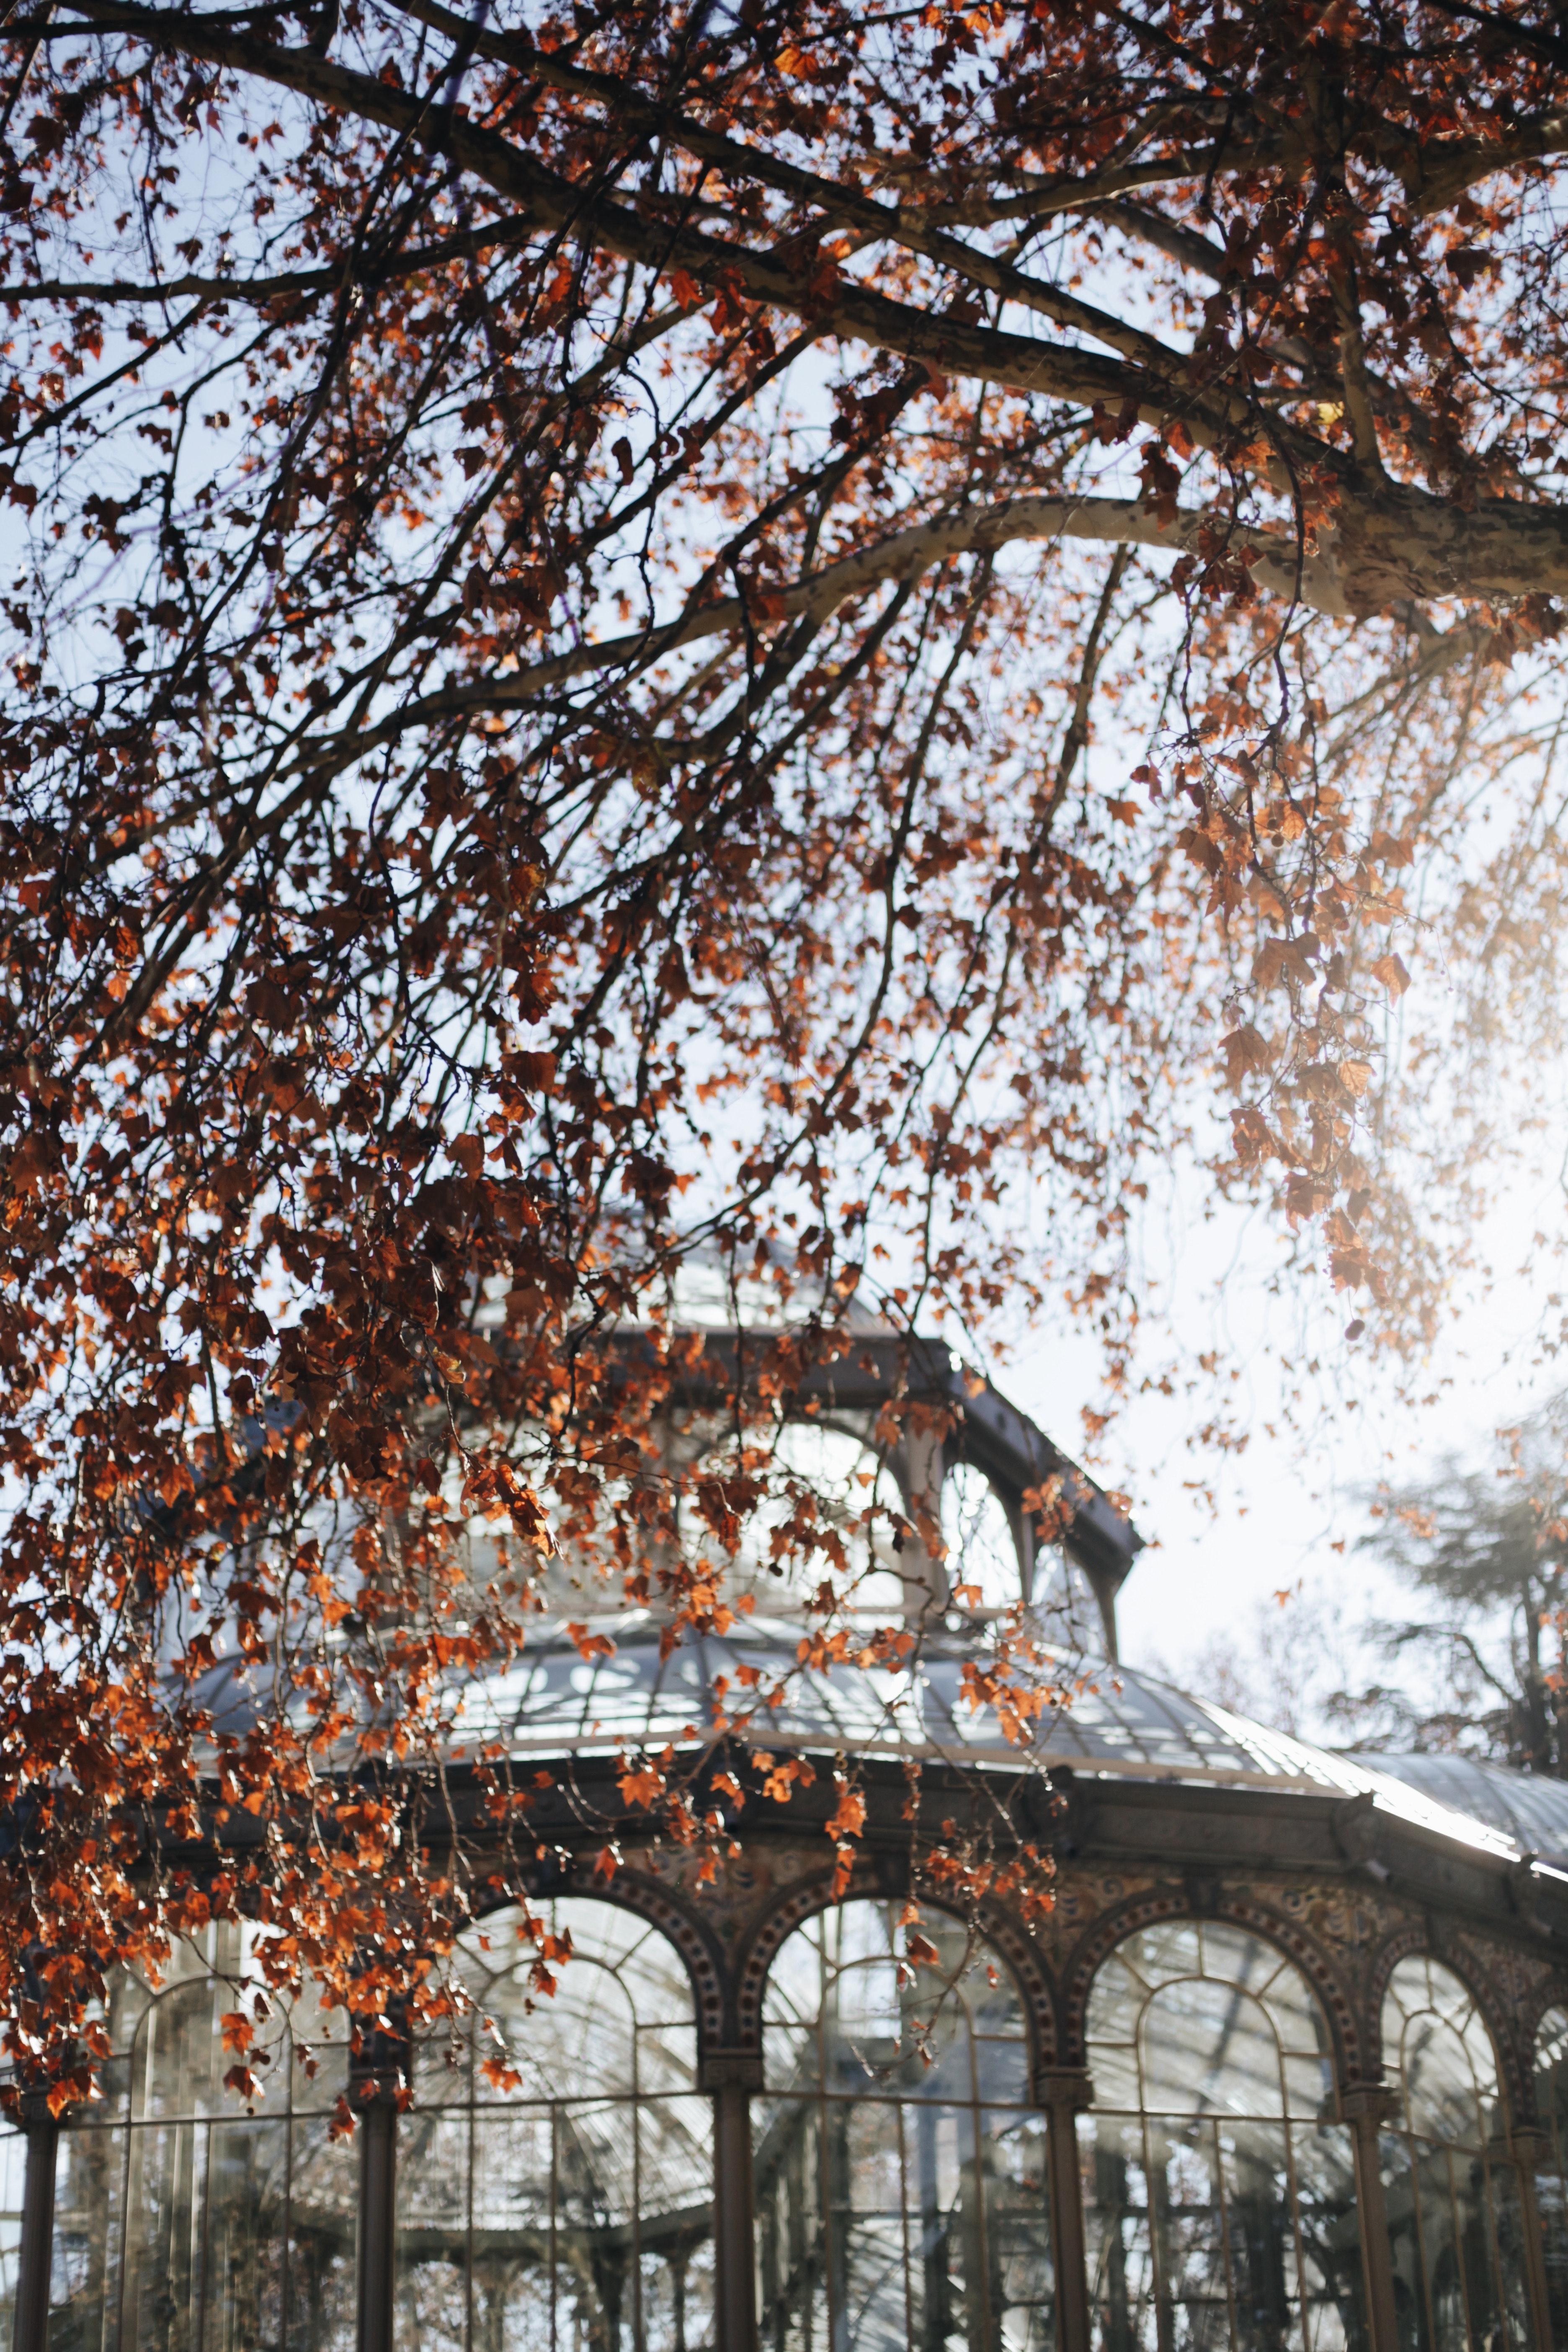
tree, branch, leaf, autumn, woody plant, architecture, twig, plant, spring, deciduous, sky, winter, arch, snow